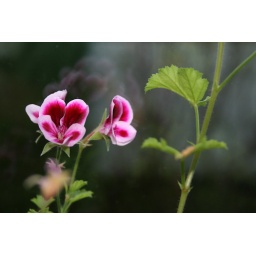
Some things are better kept in than out...the green house effect...